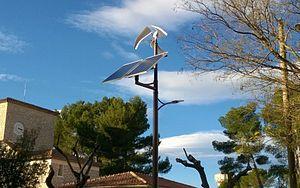
Installation de deux lampadaire autonomes hybrides dans le technopole méditerranéen de l'Arbois à Aix en Provence
Un lampadaire autonome ou candélabre autonome est un lampadaire qui est alimenté par une ou plusieurs sources d'énergie renouvelables et qui ne nécessite aucune connexion au réseau de distribution d'électricité. Un système d'éclairage autonome permet de bénéficier d'un éclairage totalement écologique et sans aucune facture d'électricité. De plus, les lampadaires autonomes sont des moyens de communications très visibles pour les collectivités ou les entreprises qui désirent mettre en avant leur engagement pour l'environnement et le développement durable.